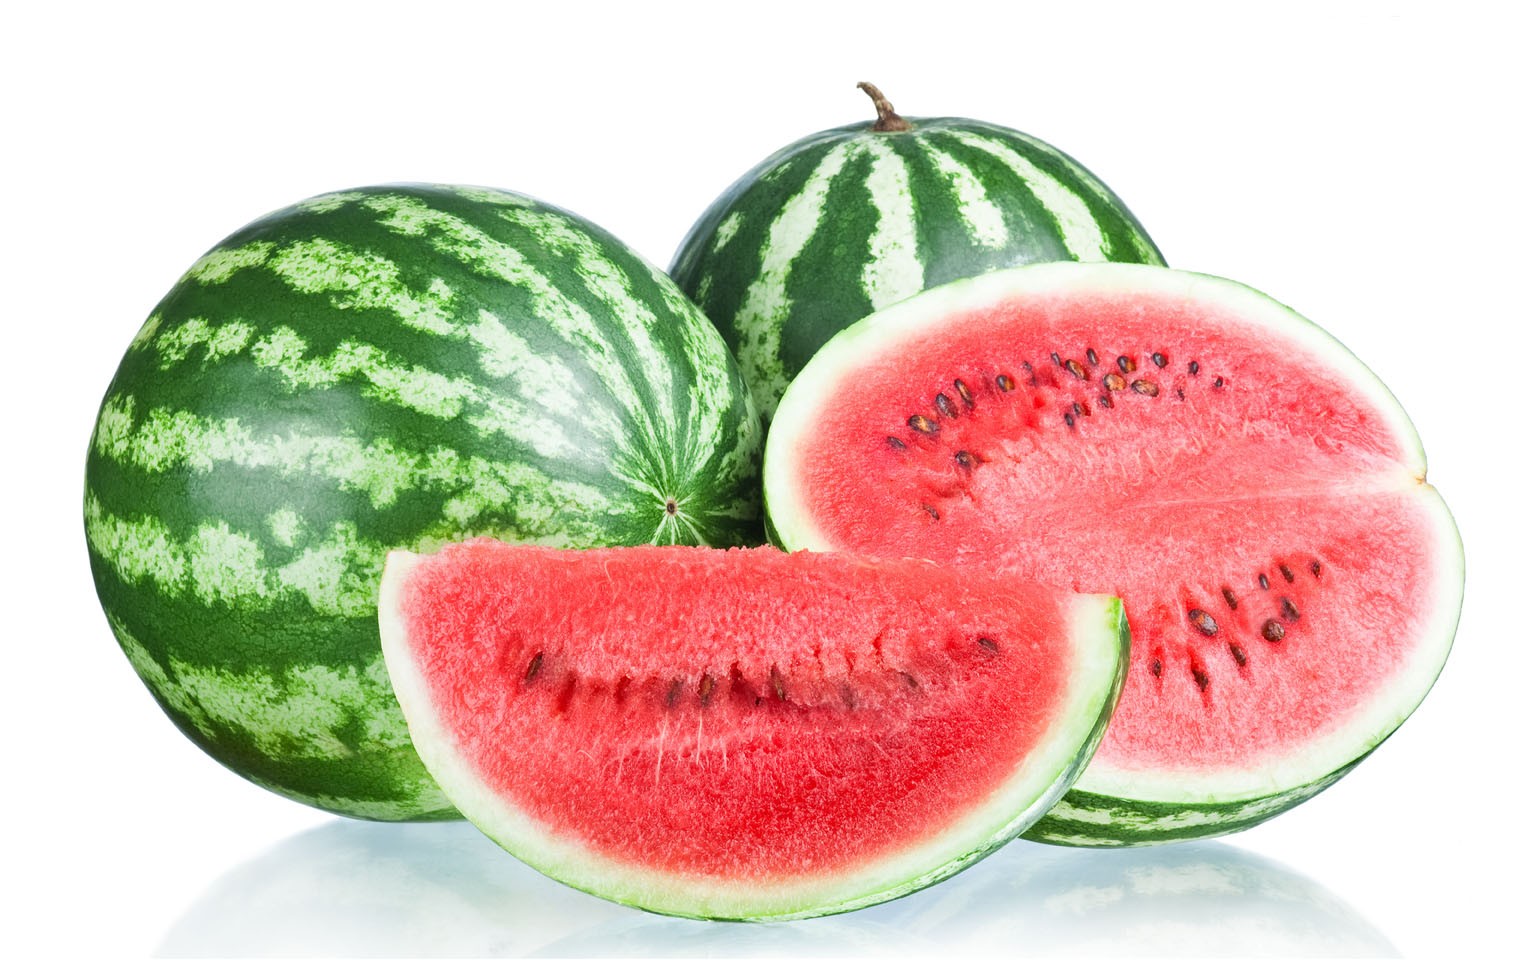
Label: Watermelon